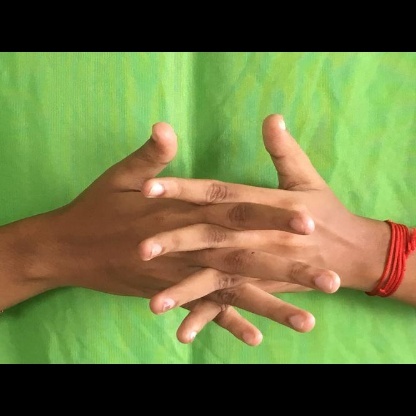
Mudra: Karkatta